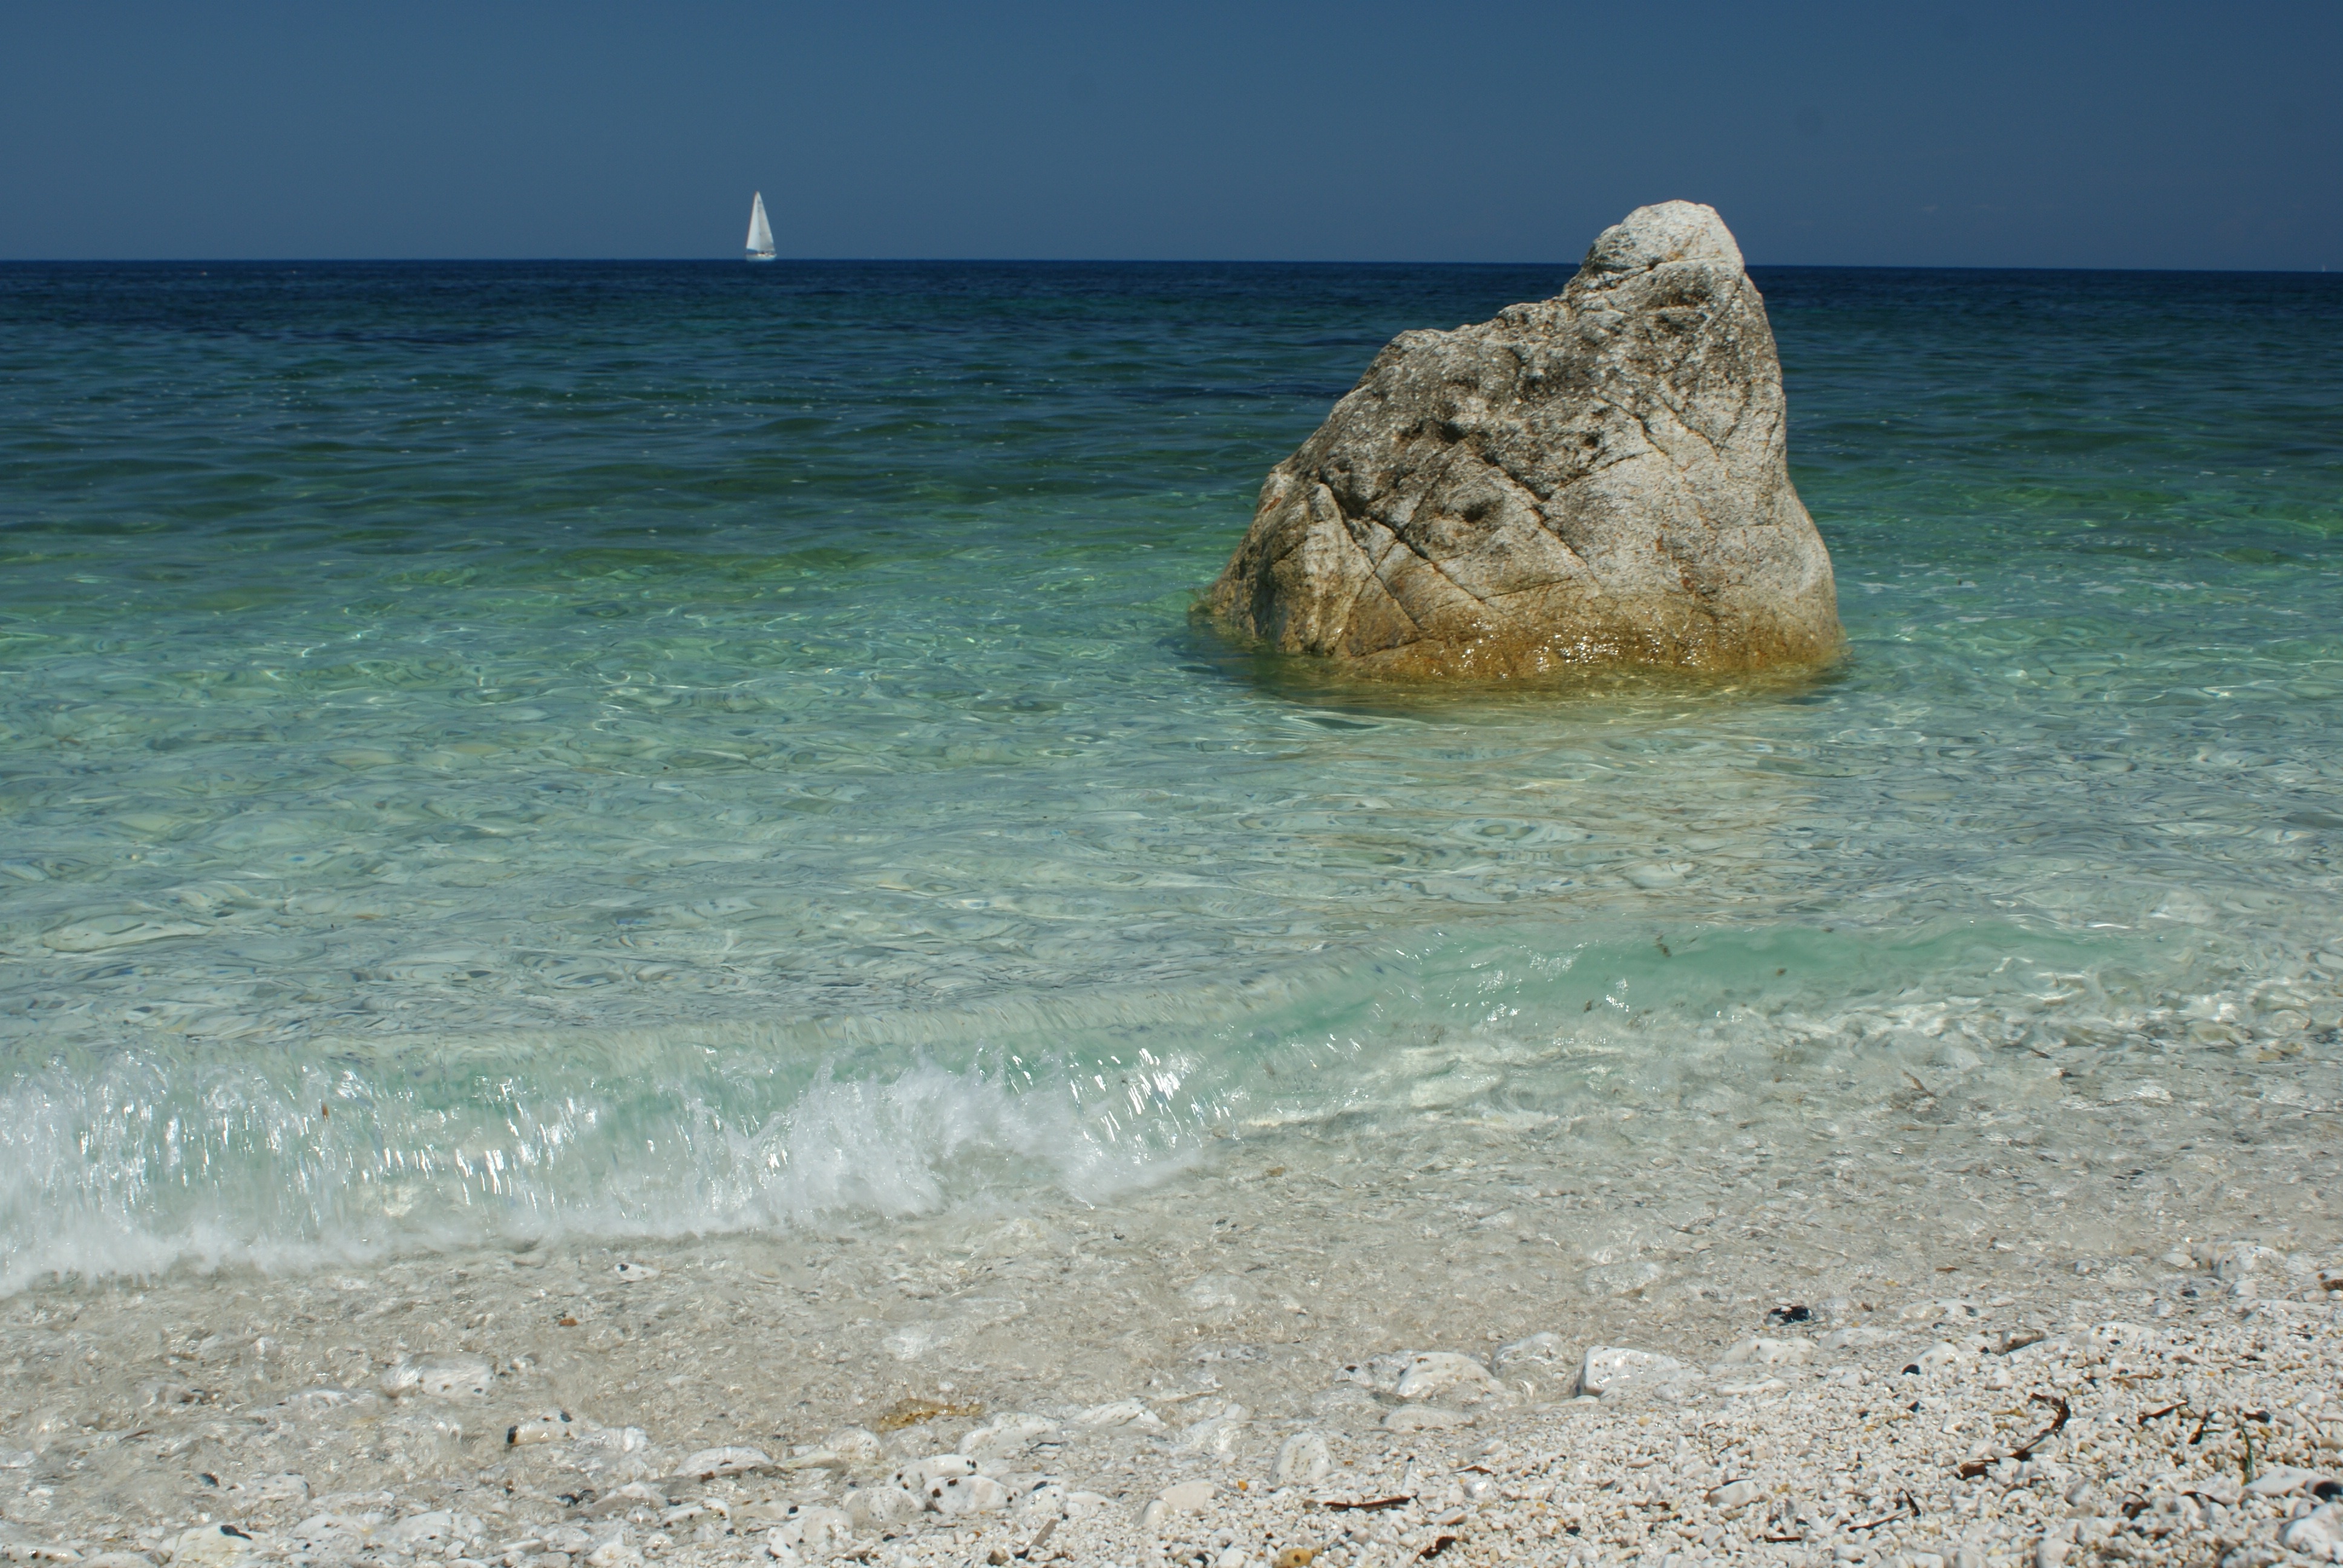
beach, sea, coast, sand, rock, ocean, horizon, shore, wave, holiday, bay, terrain, material, body of water, cape, wind wave